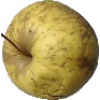
Label: golden_apple